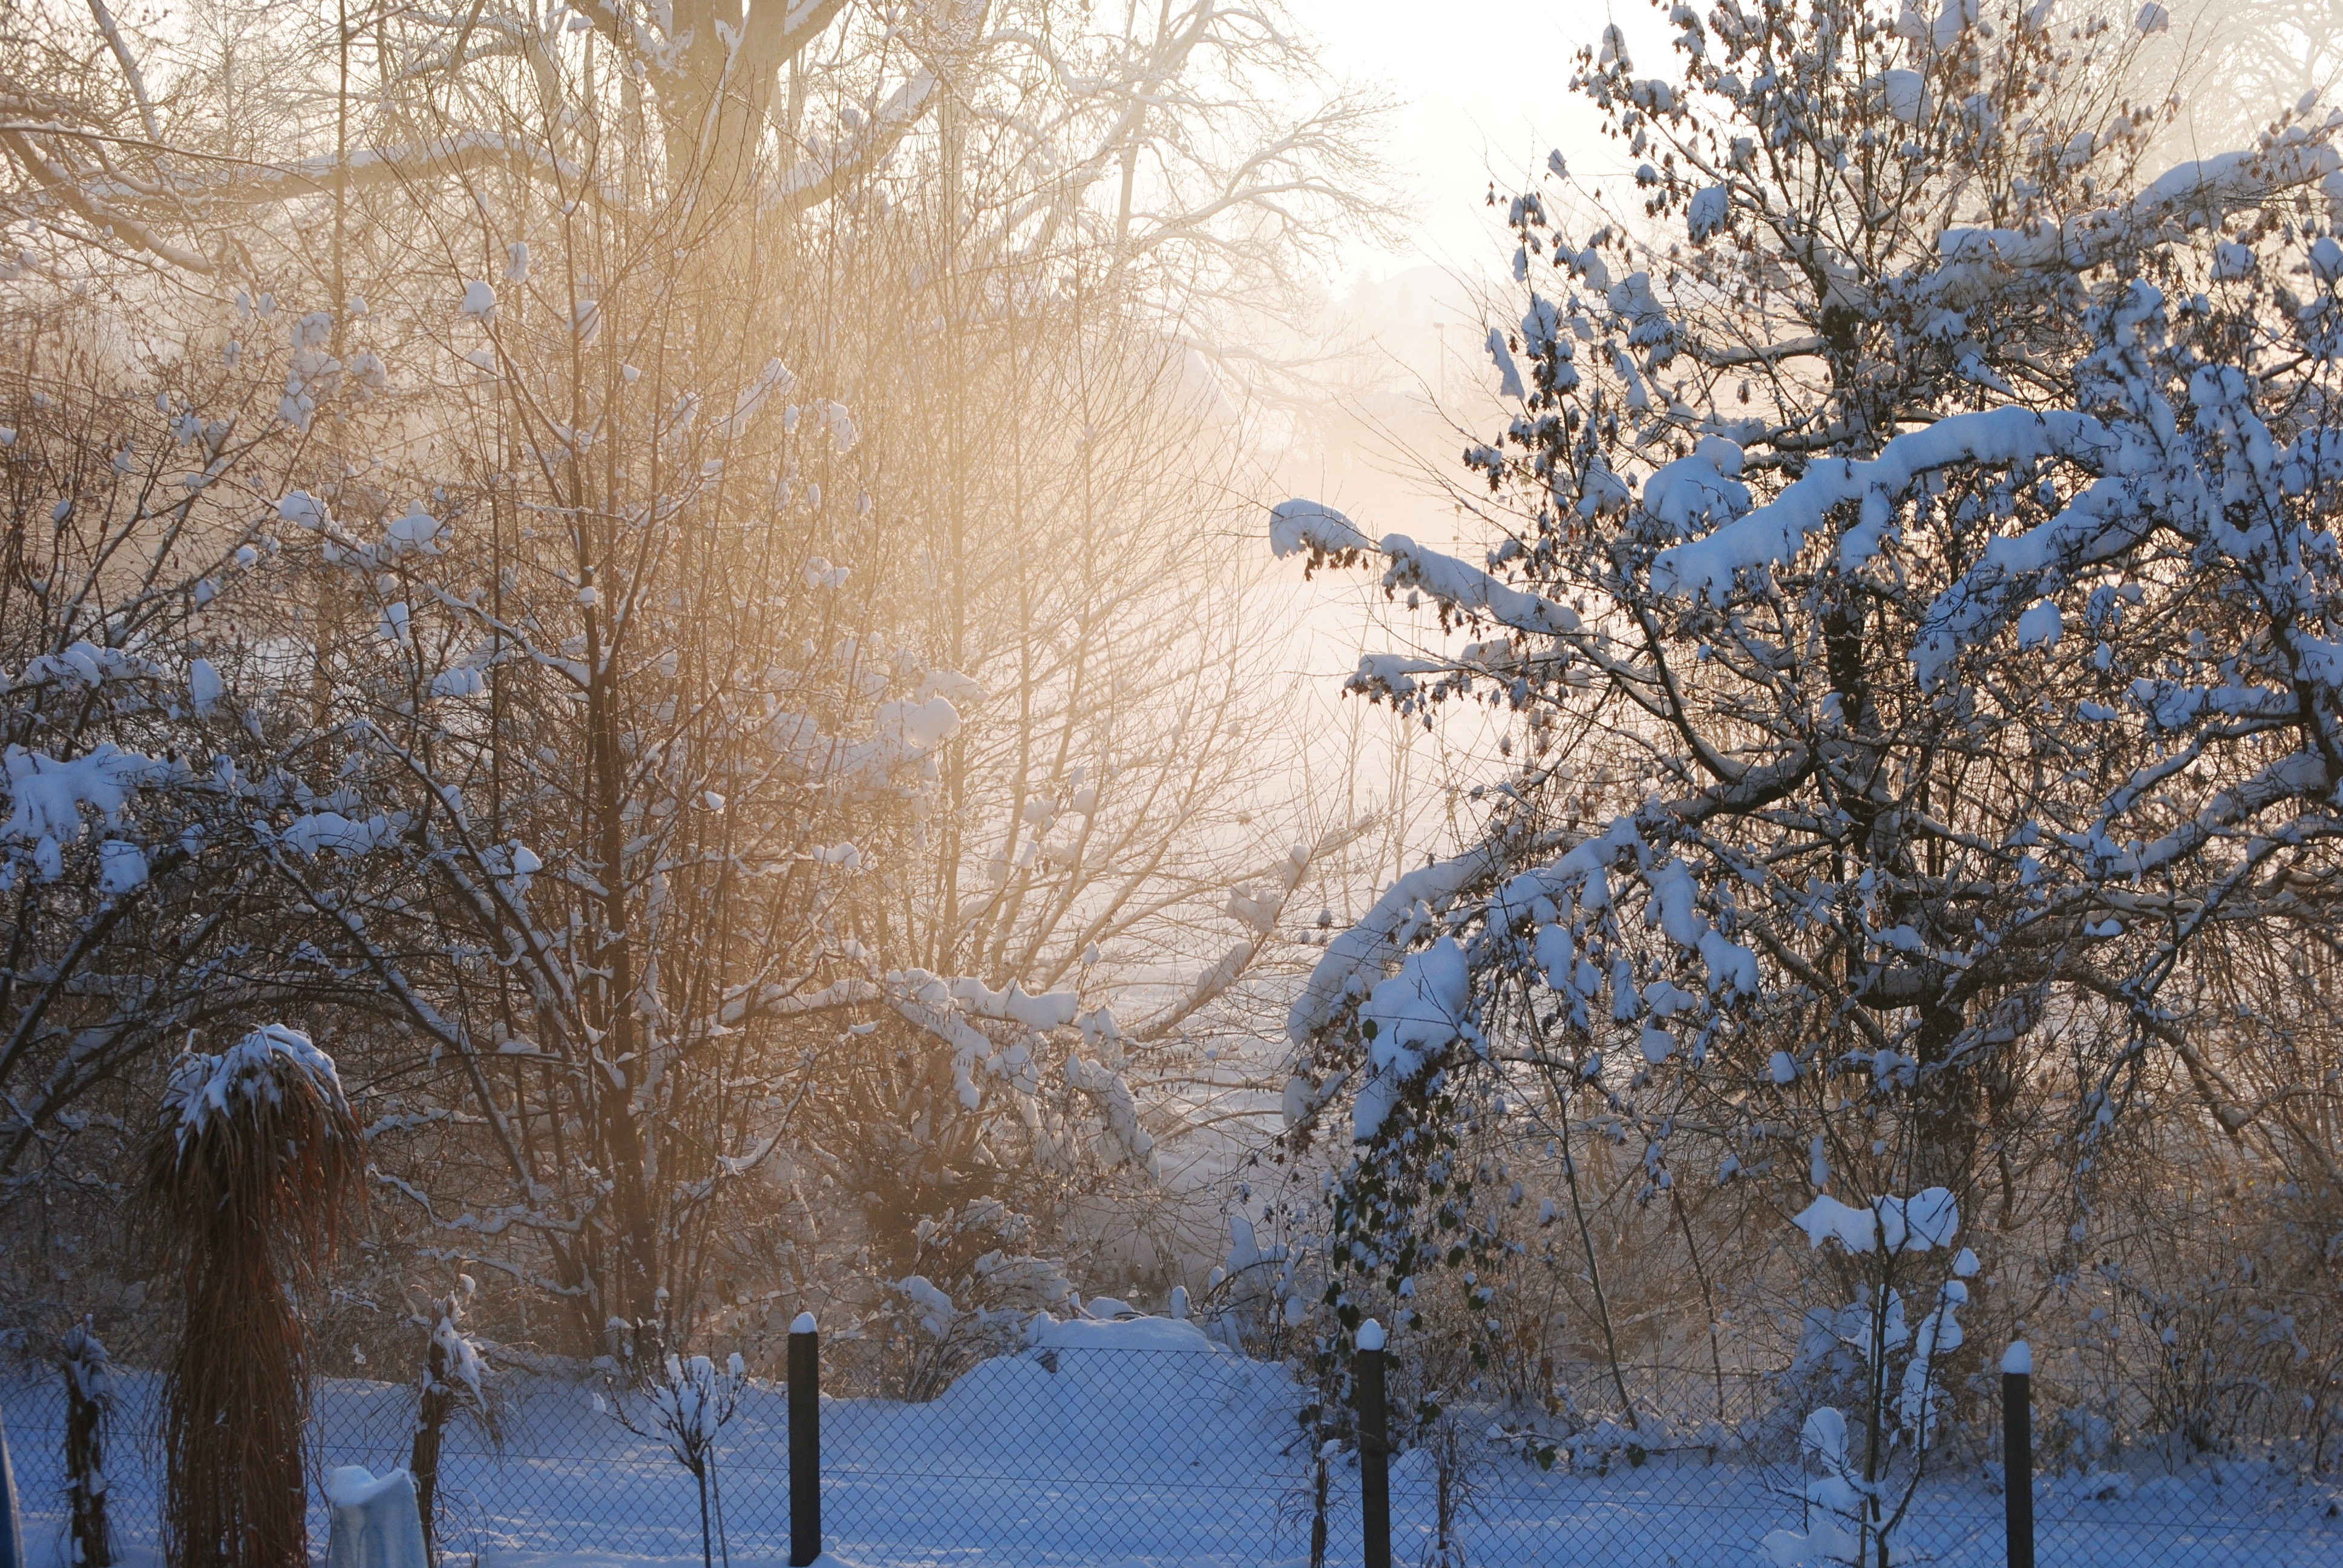
tree, nature, branch, snow, cold, winter, plant, fog, sunlight, morning, leaf, flower, frost, ice, spring, autumn, weather, season, bushes, woodland, frosty, wintry, freezing, atmospheric phenomenon, woody plant